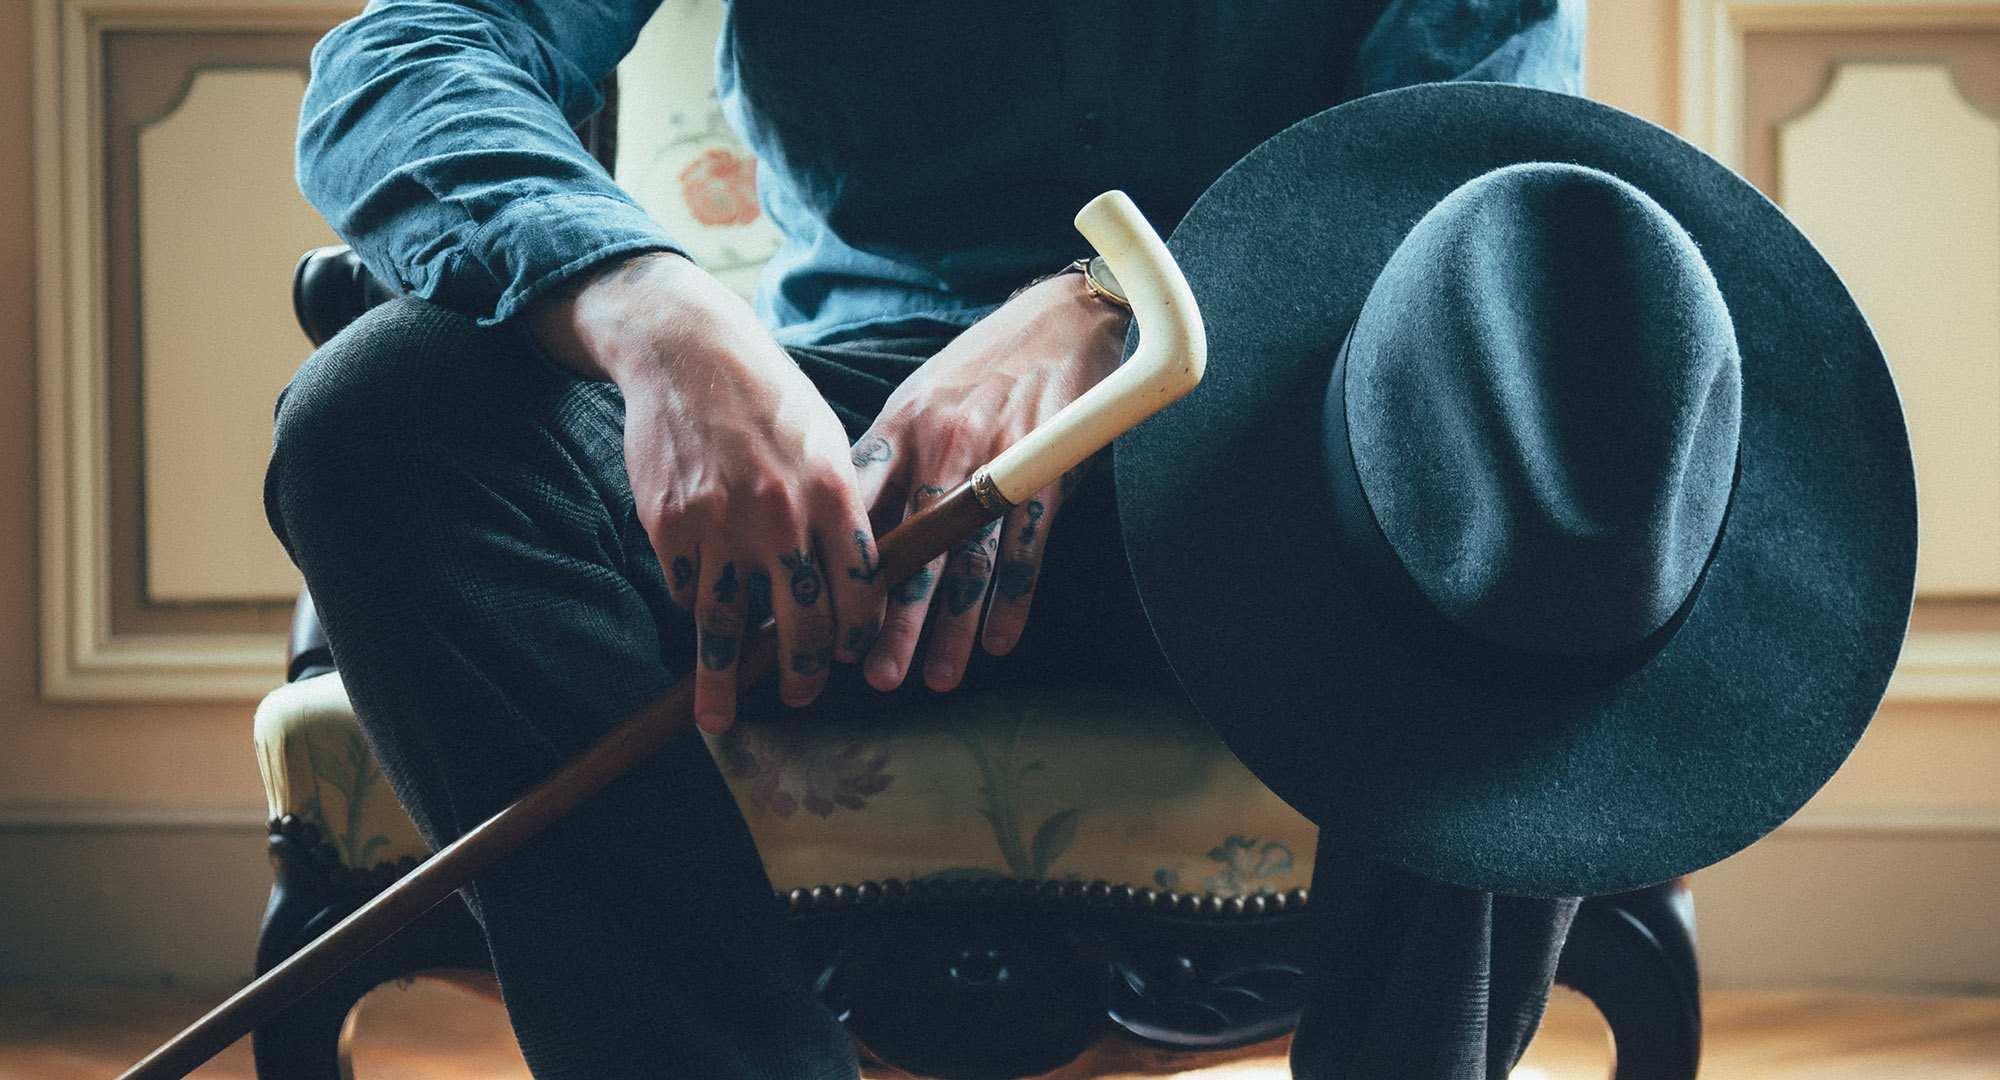
man, person, sitting, hat, blue, boss, mafia, sense, human positions, physical fitness